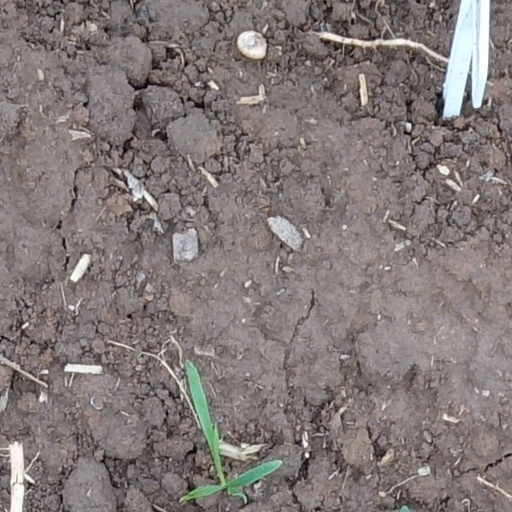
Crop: wheat